Justin Mentell

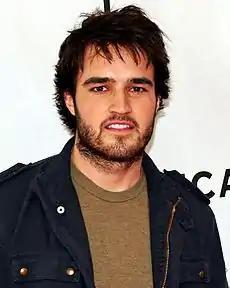
Mentell in April 2007

Justin Michael Mentell (December 16, 1982 – February 1, 2010) was an American artist and actor. He was known for his role as Garrett Wells on "Boston Legal", which earned him a Screen Actors Guild Award nomination. He died in a traffic collision in Iowa County, Wisconsin.